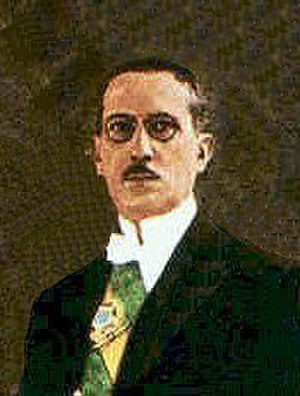
Brasiliens præsidenter / Gamle republik
Artur Bernardes
Brasiliens præsidenter dækker over Brasiliens statsoverhoveder siden den gamle republiks fødsel i 1889 og frem til i dag og tæller 42 præsidenter.